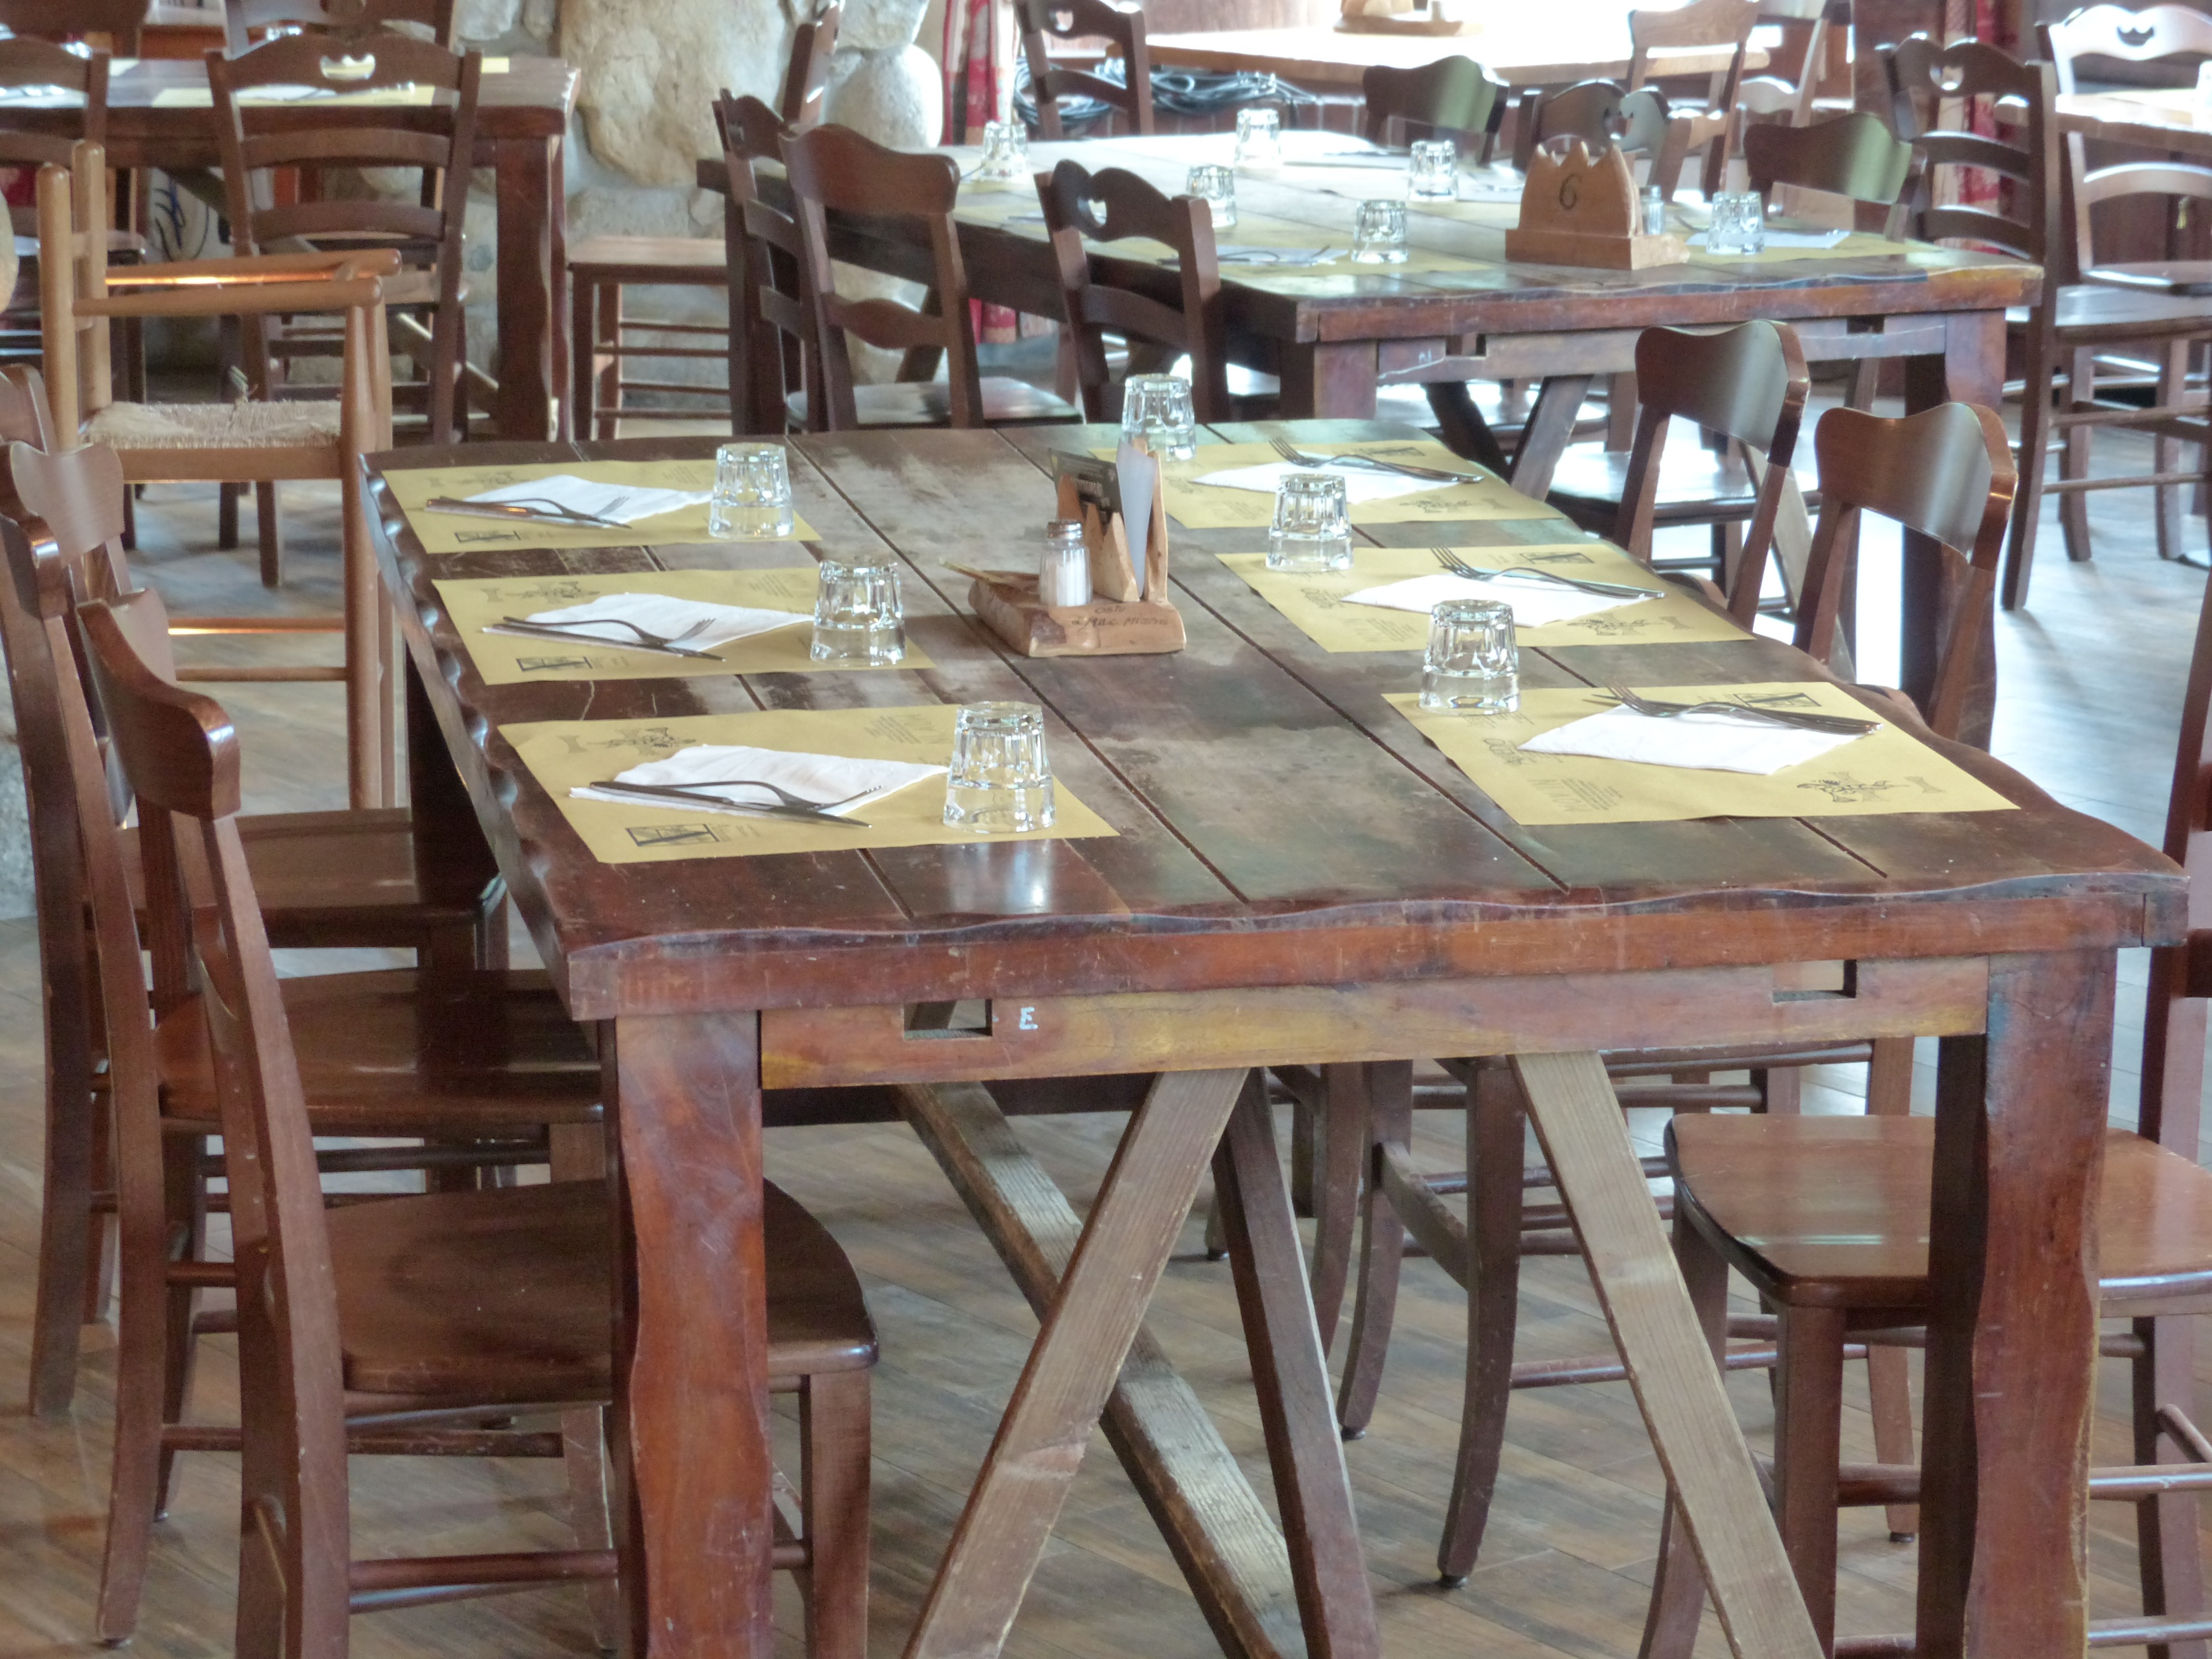
table, cutlery, wood, seat, restaurant, furniture, room, cover, inn, gedeckter table, invitation